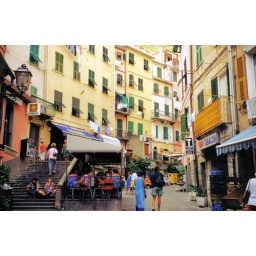
There are almost no cars as the villages are not easily accessible by road